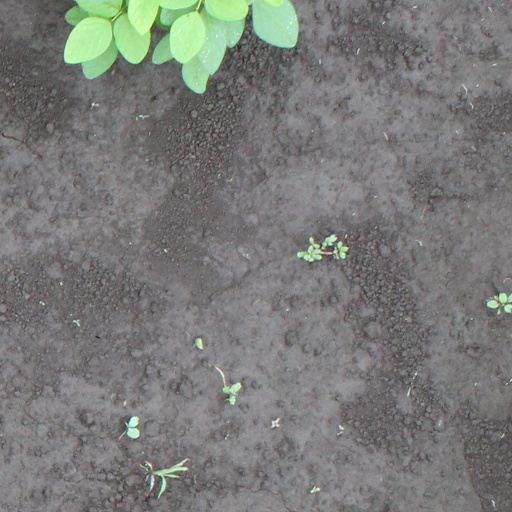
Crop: soybean